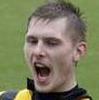
Age: 22